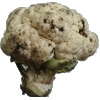
Label: cauliflower